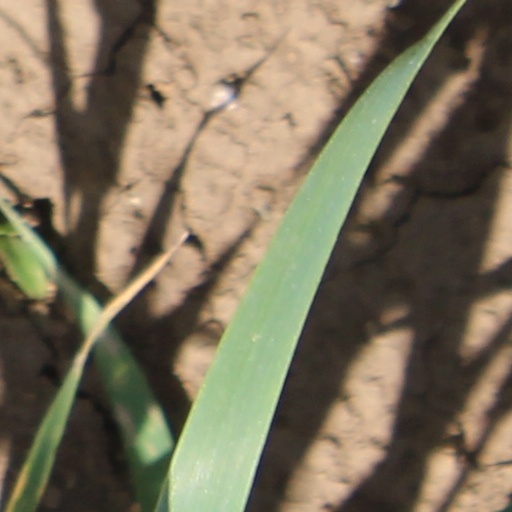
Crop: wheat